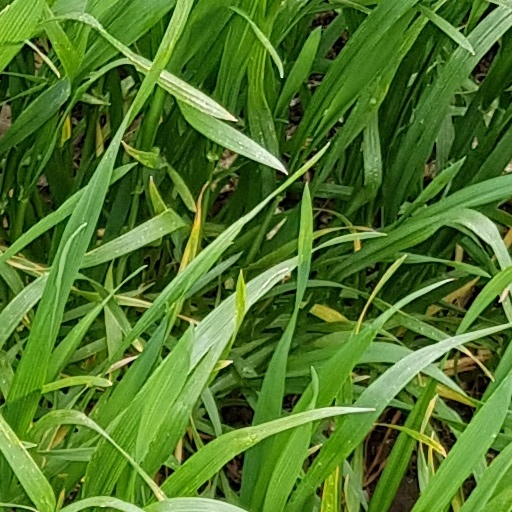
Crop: wheat